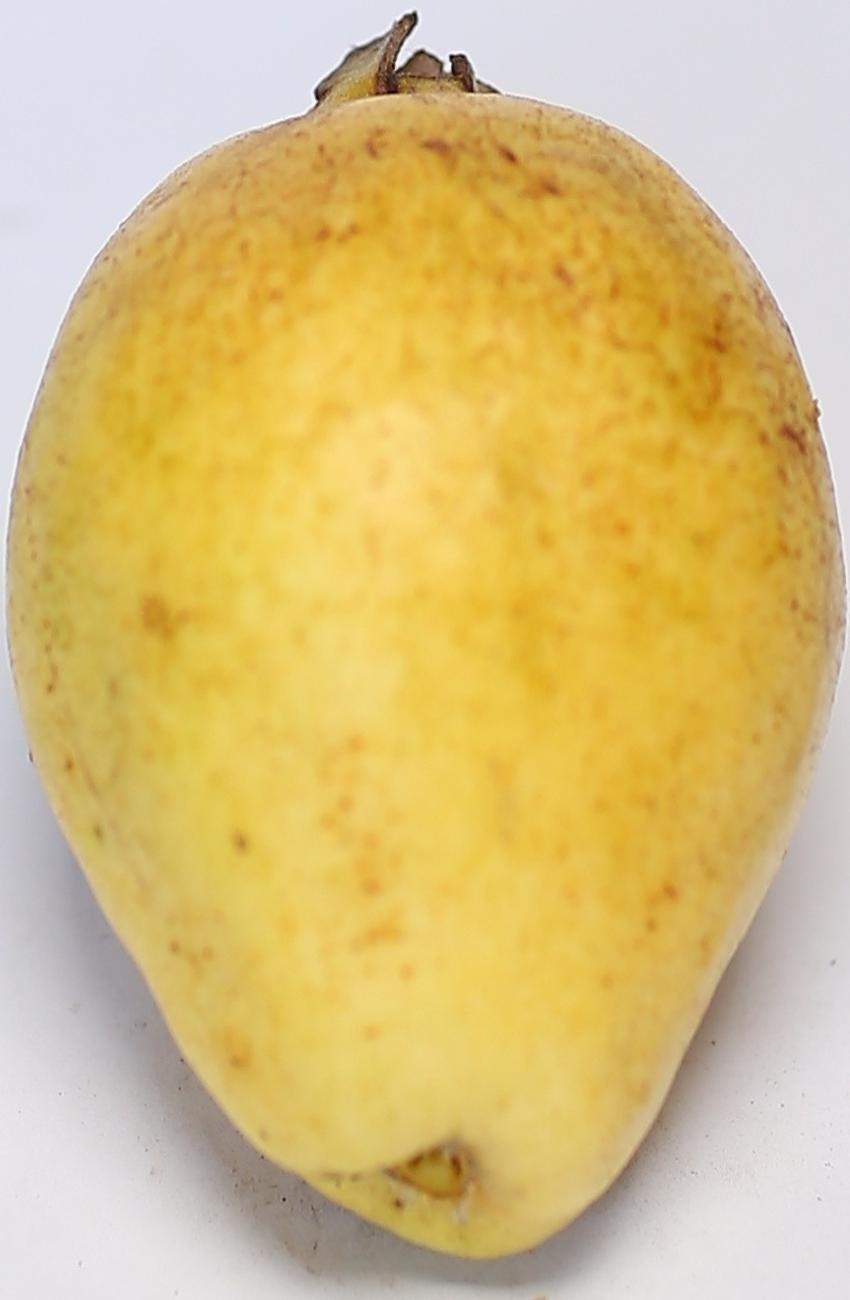
Maturity: ripe
Variety: riyali